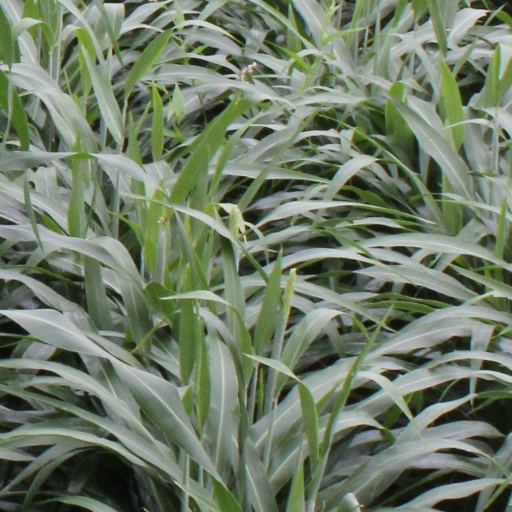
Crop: sorghum